Chinese Filipinos

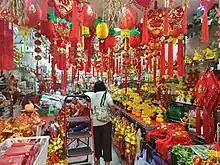
A Feng-Shui shop in a mall in Manila City selling Chinese charms, statues and images

Many Chinese Filipino schools are sectarian, being founded by either Roman Catholic or Chinese Protestant Christian missions. These include Grace Christian College (Protestant-Baptist), Hope Christian High School (Protestant-Evangelical), Immaculate Conception Academy (Roman Catholic-Missionary Sisters of the Immaculate Conception), Jubilee Christian Academy (Protestant-Evangelical), LIGHT Christian Academy (Protestant-Evangelical), Makati Hope Academy (Protestant-Evangelical), MGC-New Life Christian Academy (Protestant-Evangelical), Saint Peter the Apostle School (Roman Catholic-Archdiocese of Manila), Saint Jude Catholic School (Roman Catholic-Society of the Divine Word), Saint Stephen's High School (Protestant-Episcopalian), Ateneo de Iloilo, Ateneo de Cebu and Xavier School (Roman Catholic-Society of Jesus).